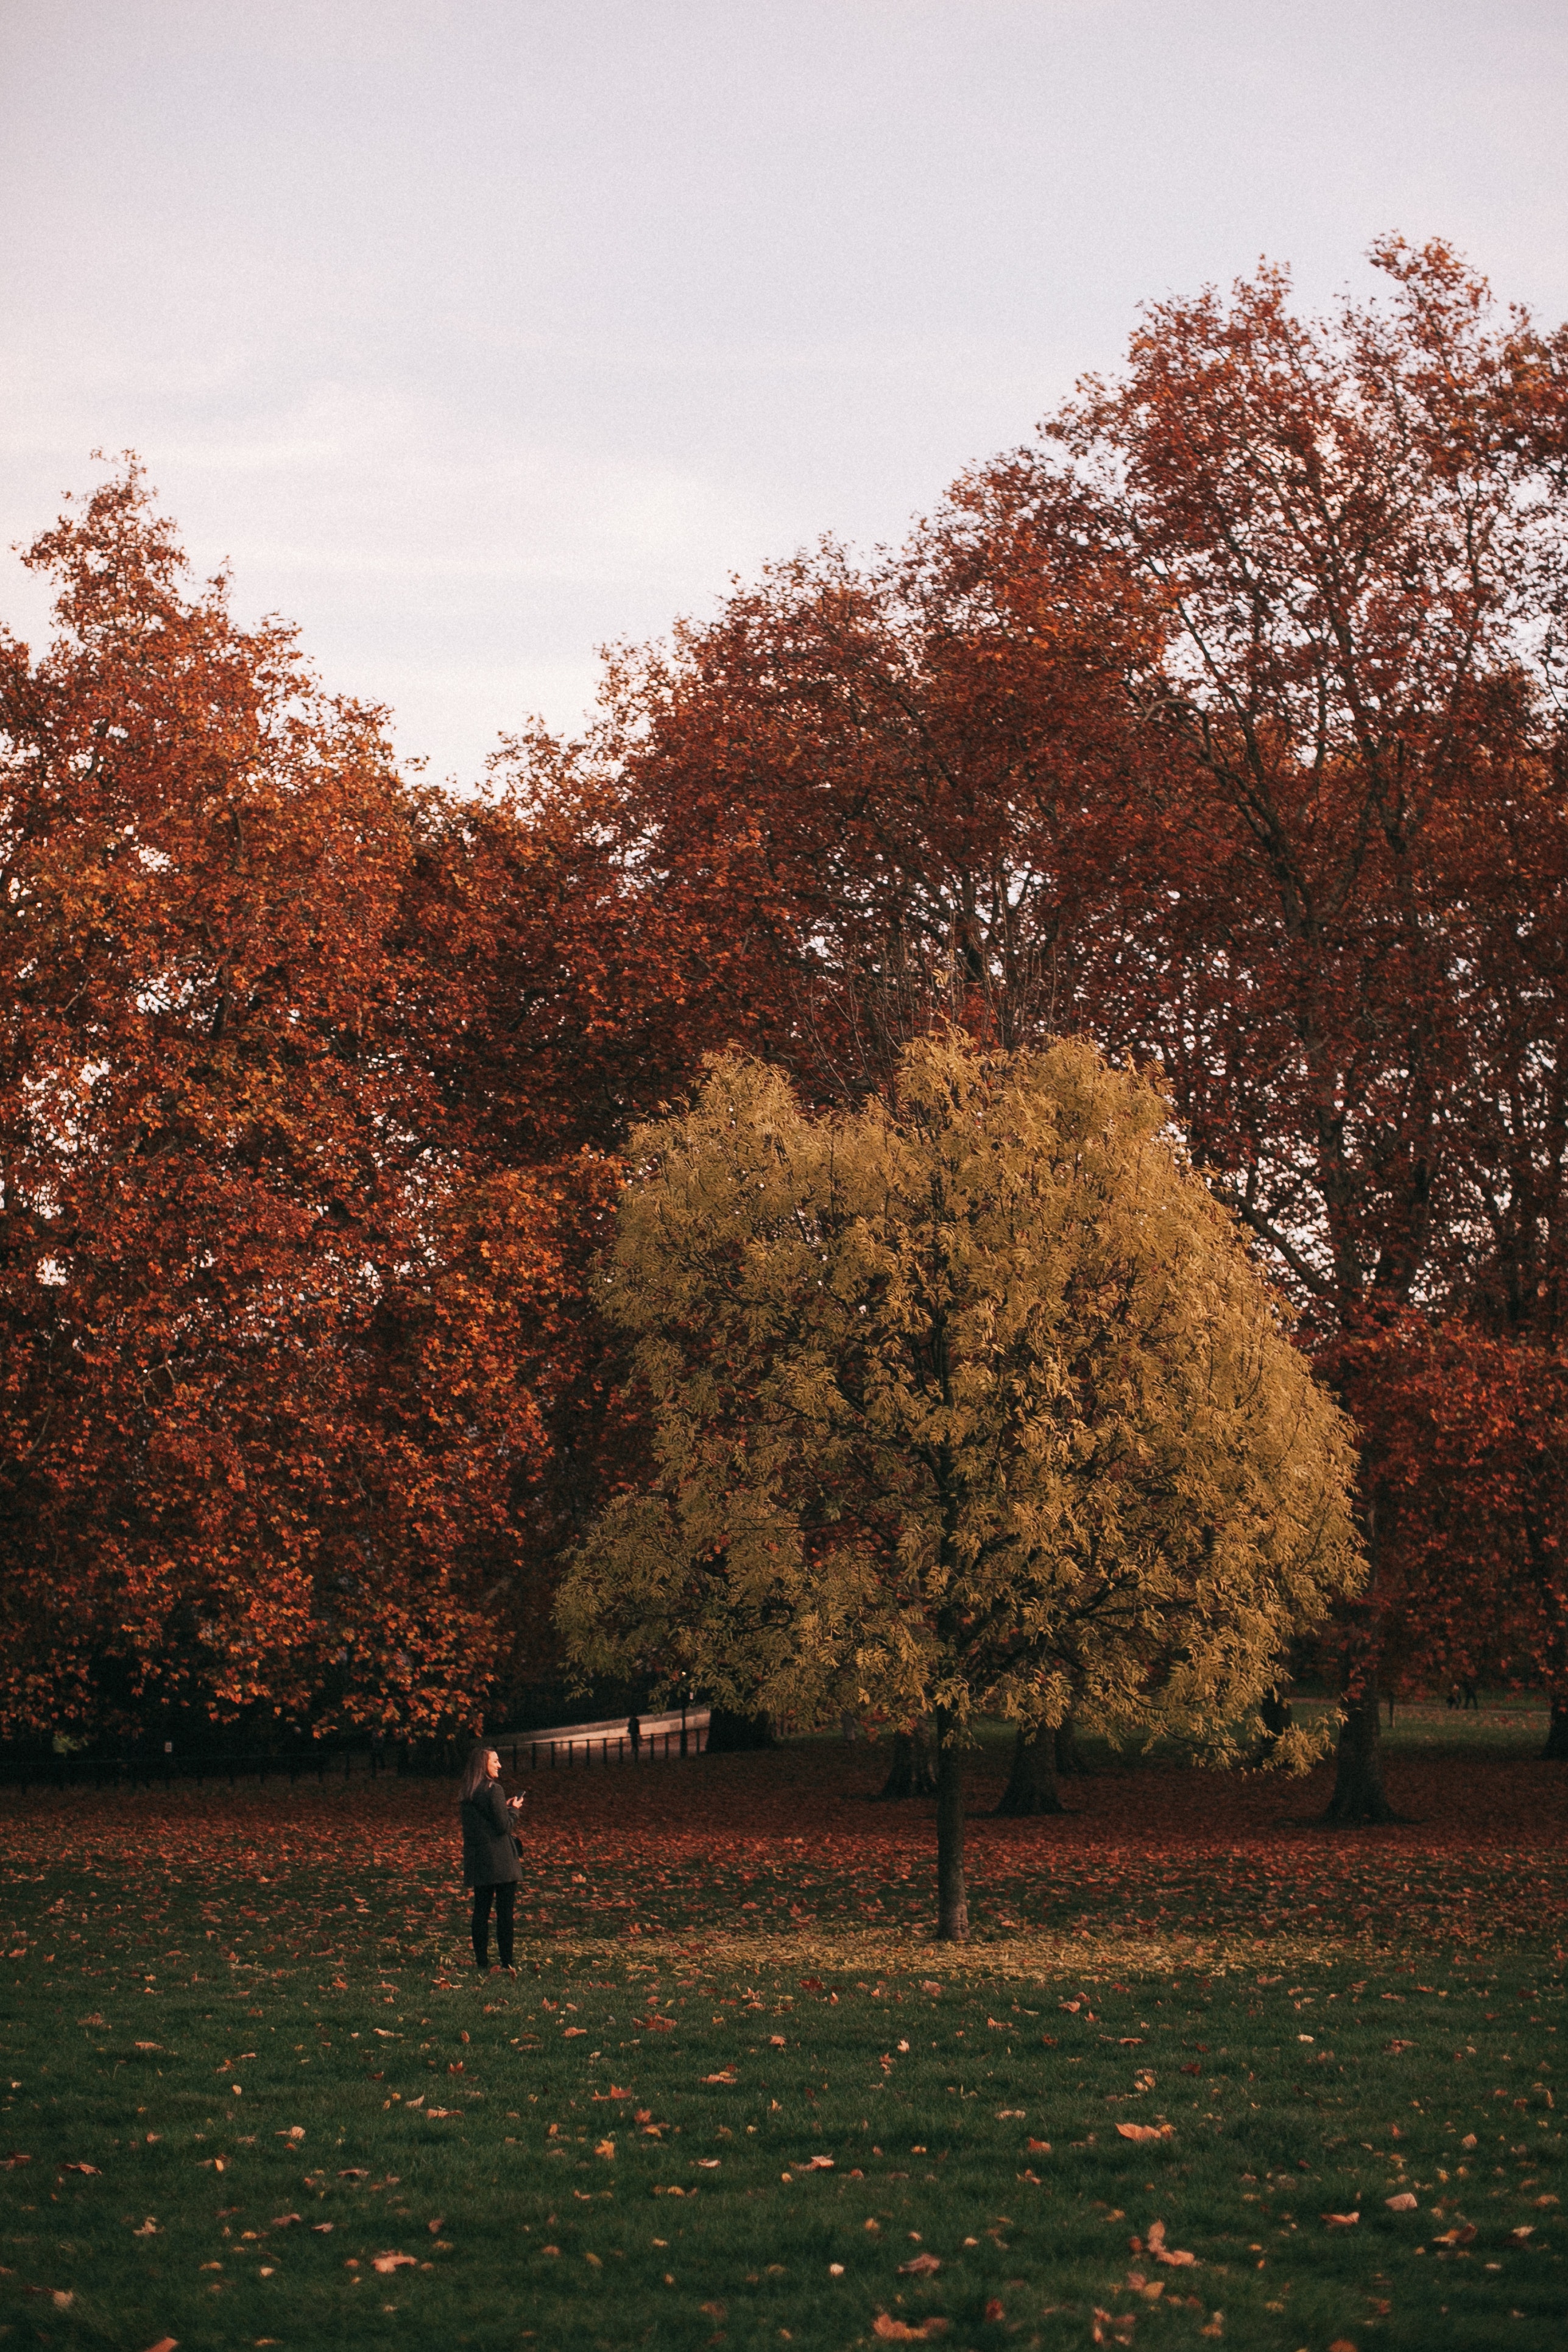
tree, leaf, nature, sky, autumn, deciduous, woody plant, natural landscape, branch, plant, morning, brown, grass, sunlight, Tints and shades, spring, park, grove, cloud, landscape, evening, bank, plant stem, twig, forest